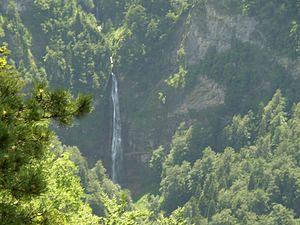
La Sutjeska est une rivière de Bosnie-Herzégovine. Elle a une longueur de 35 km. Elle est un affluent gauche de la Drina.